Ardfert Cathedral

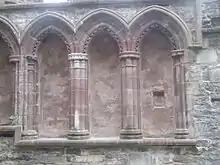
Sedilia at Ardfert Cathedral, August 2015

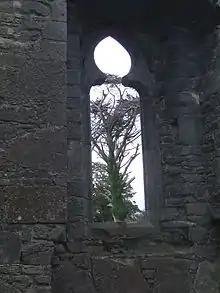
Window in Ardfert friary

Ardfert was the site of a Celtic Christian monastery reputedly founded in the 6th century by Saint Brendan. Although the Synod of Ráth Breasail in 1111 had put the cathedral for Ciarraige at Ratass Church near Tralee, it was moved to Ardfert by 1117. The Diocese later renamed "Ardfert and Aghadoe", although it is unclear whether Aghadoe "Cathedral" ever operated as a separate diocese.